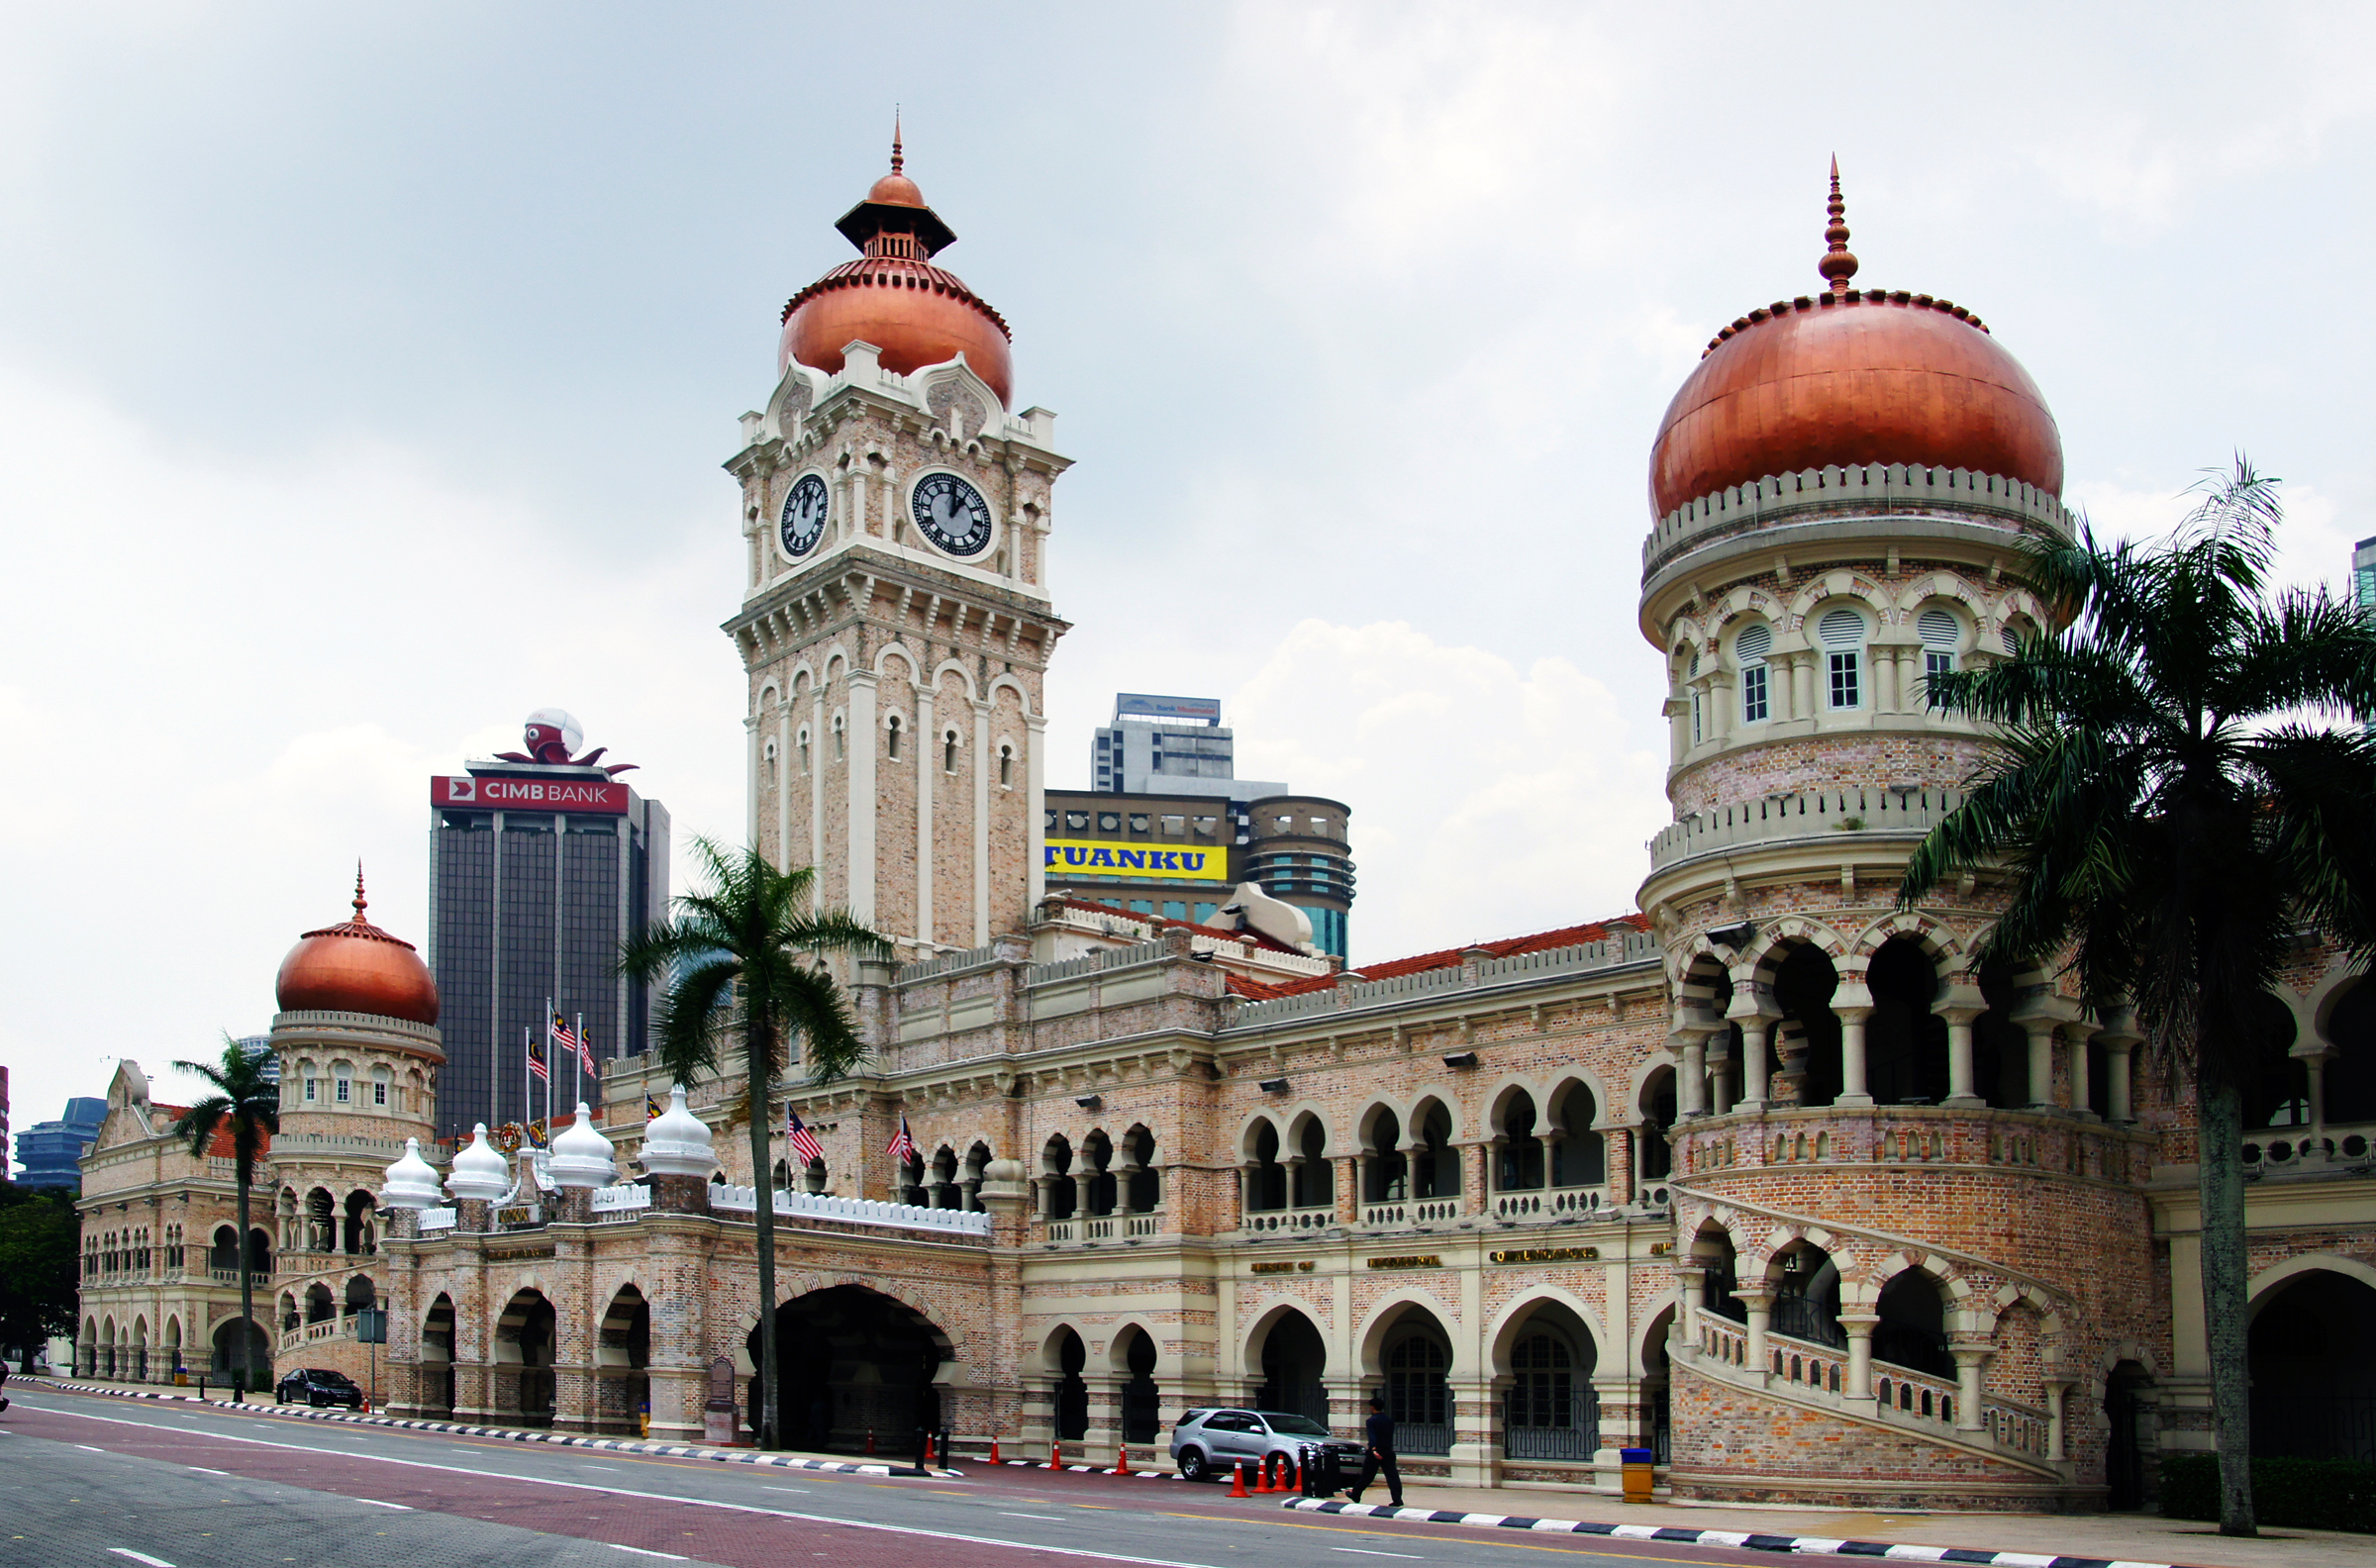
town, building, palace, city, travel, tower, plaza, landmark, tourism, place of worship, town square, basilica, malaysia, thesultanabdulsamad, human settlement